List of animals of Yellowstone

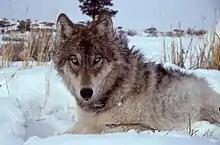
Collared wolf from the Druid Peak pack

The mule deer ("Odocoileus hemionus") is a deer whose habitat is in the western half of North America. It gets its name from its large mule-like ears. In Yellowstone mule deer are commonly found in forests, grasslands, and shrublands.